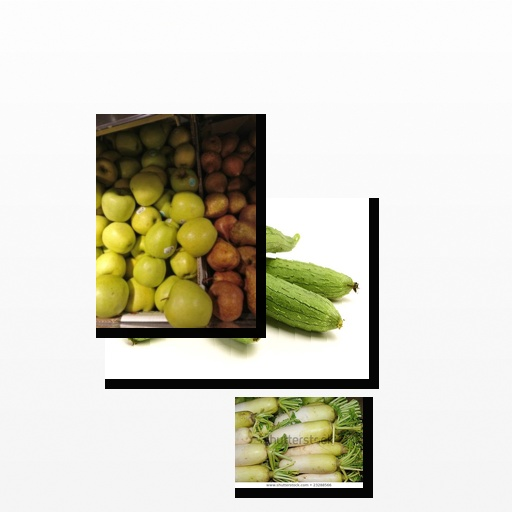
Food items: ridge_gourd, radish, apple